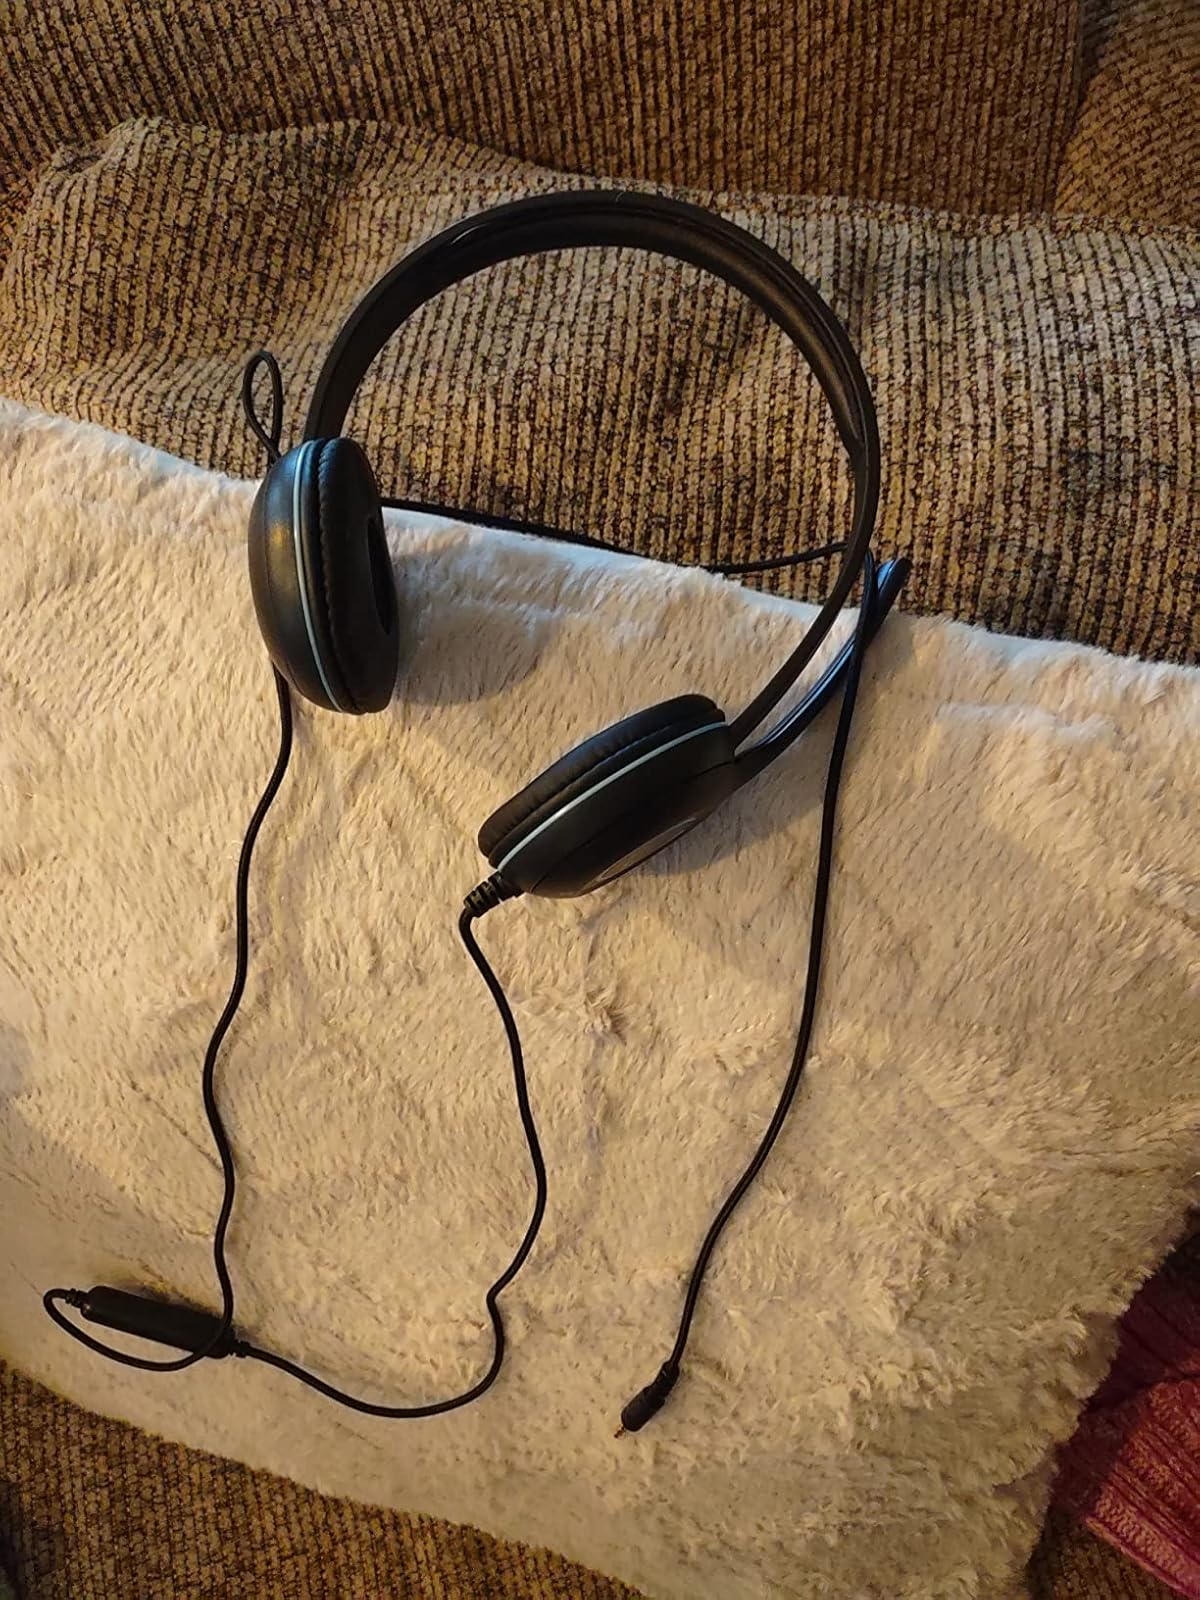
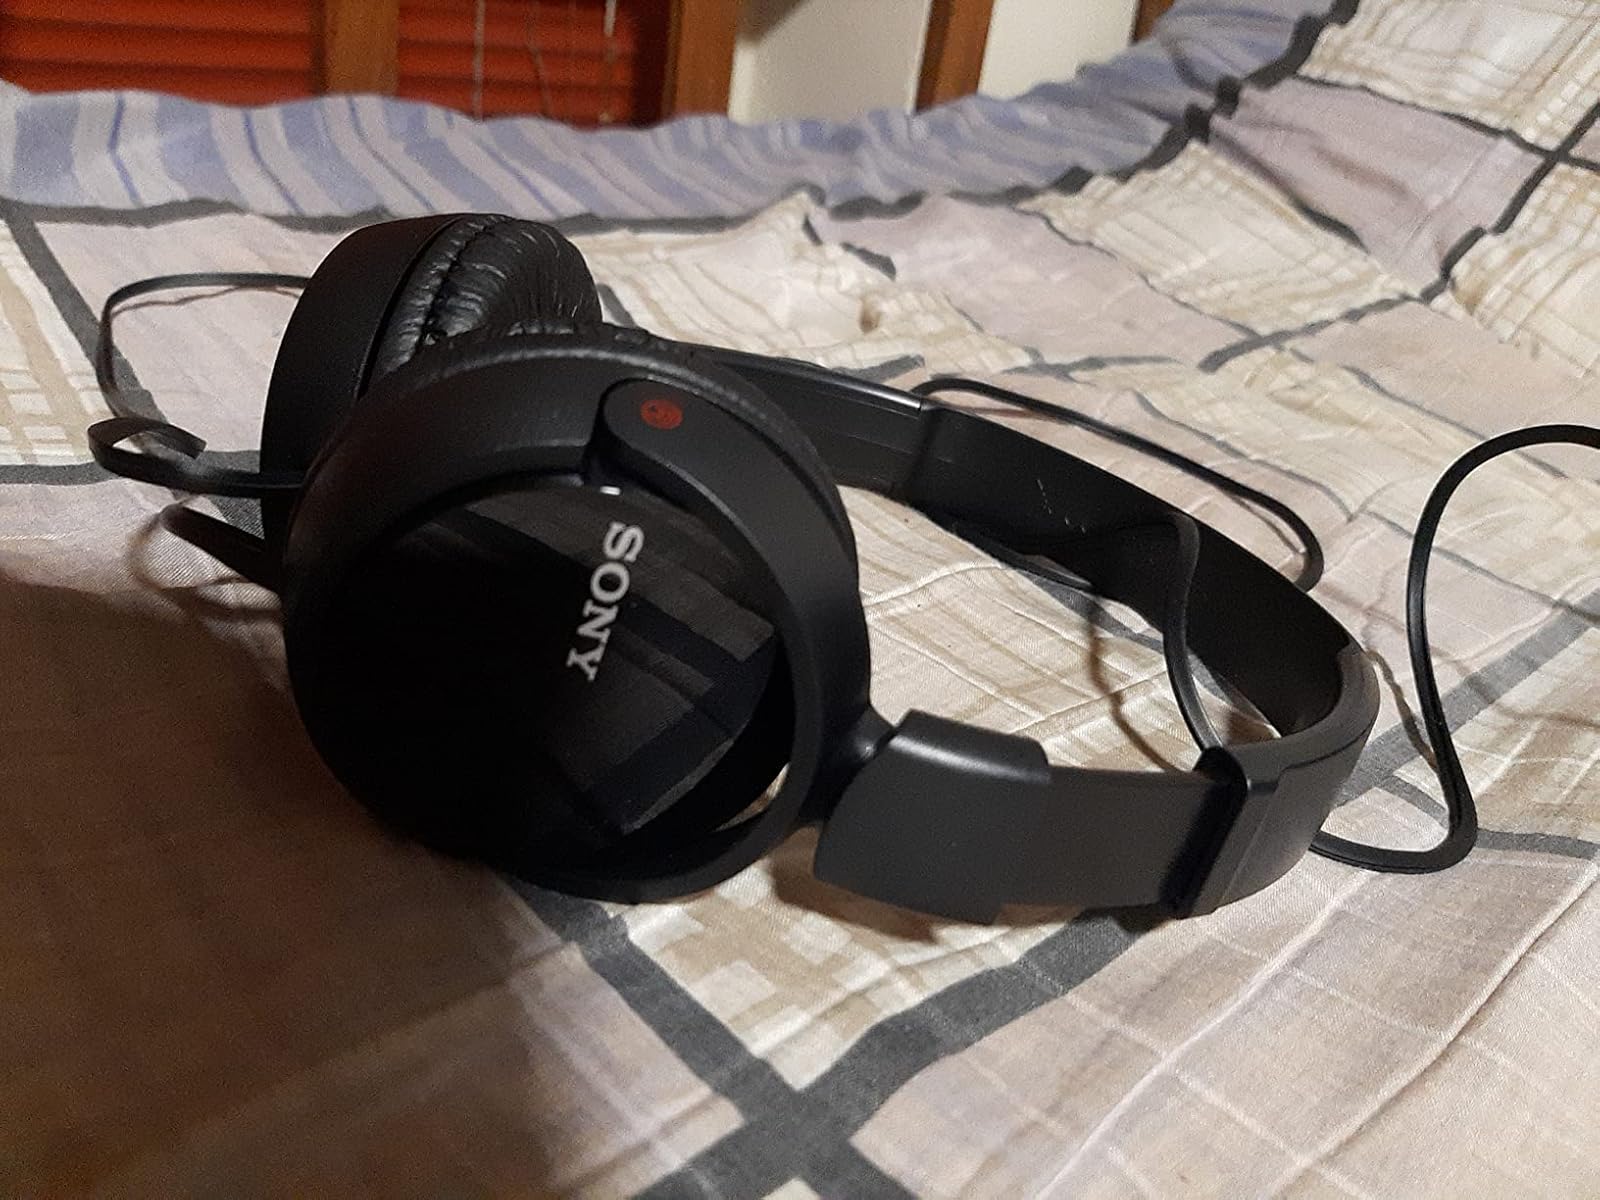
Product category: headphones
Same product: no